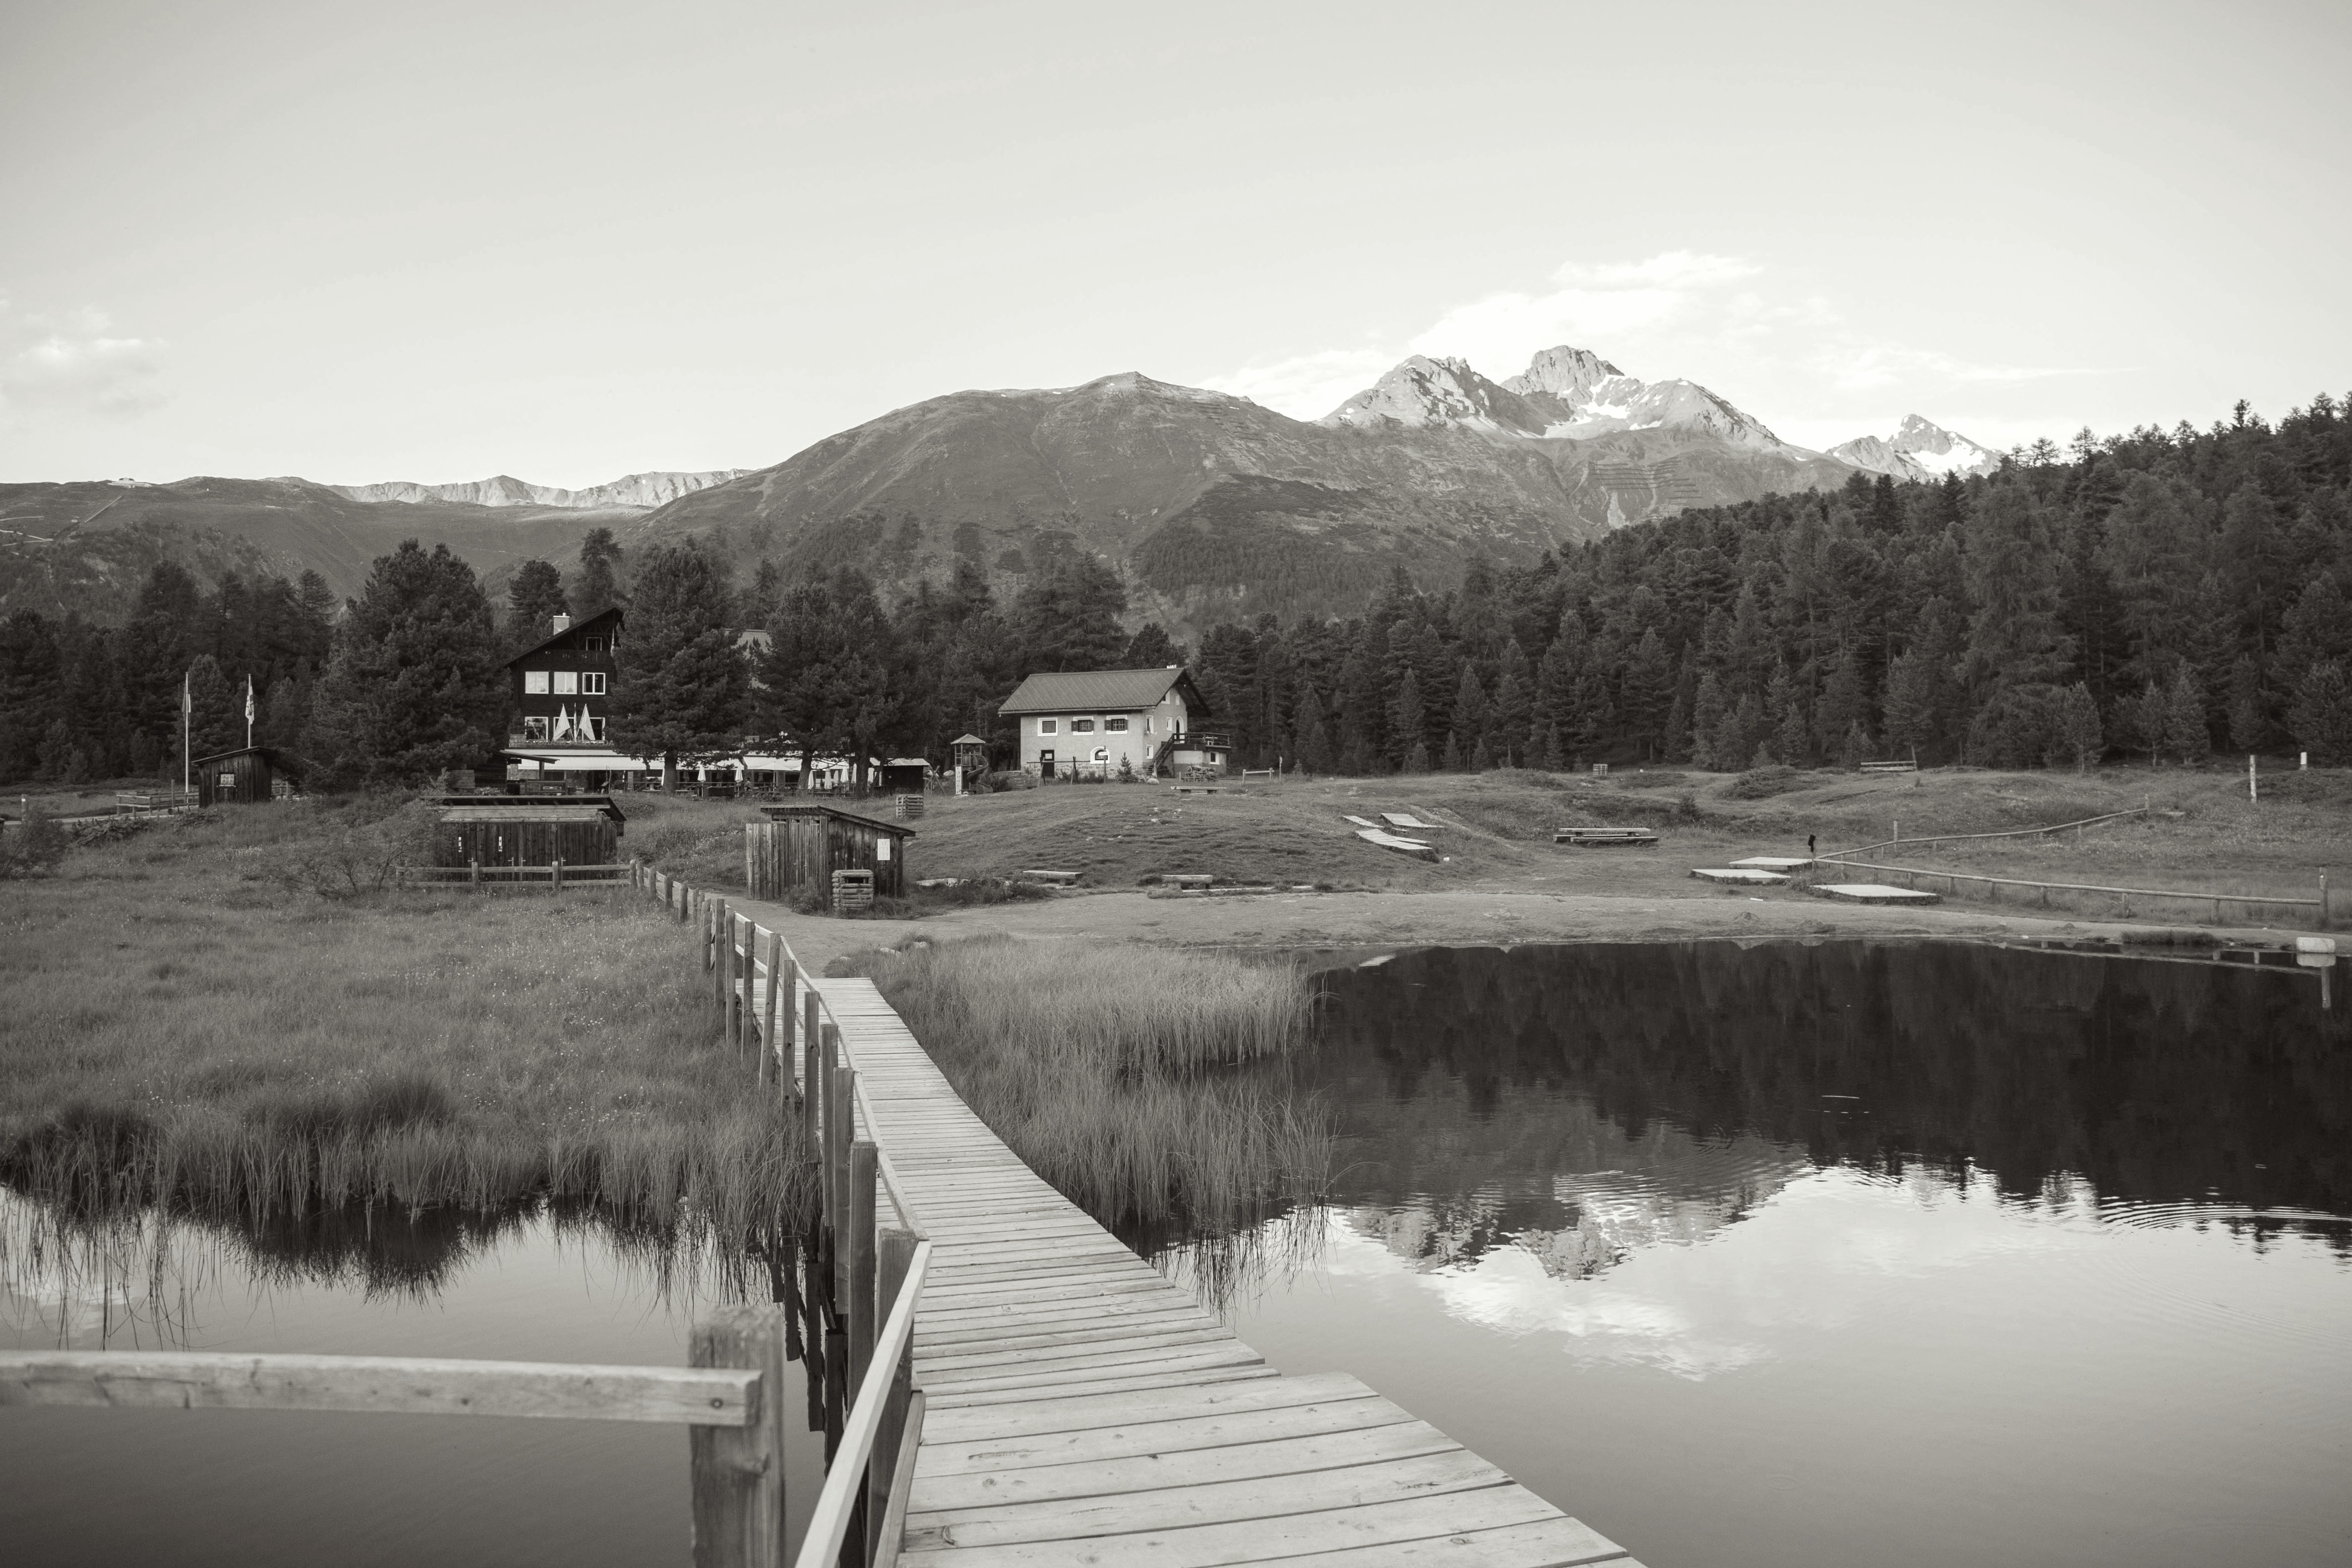
landscape, water, nature, mountain, snow, winter, black and white, bridge, lake, river, web, reflection, reservoir, monochrome, waterway, bank, still, mood, loch, waters, monochrome photography, atmospheric phenomenon, staz